Hazel-Atlas Glass Co. v. Hartford-Empire Co.

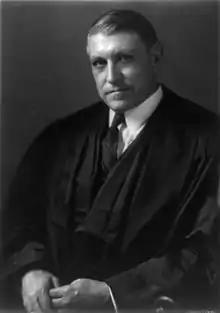
Owen J. Roberts delivered the dissent

In dissent, Justice Owen Roberts conceded: "No fraud is more odious than an attempt to subvert the administration of justice. The court is unanimous in condemning the transaction disclosed by this record. Our problem is how best the wrong should be righted and the wrongdoers pursued." He then summarized the majority holding, with which he disagreed only on procedural grounds, as follows: